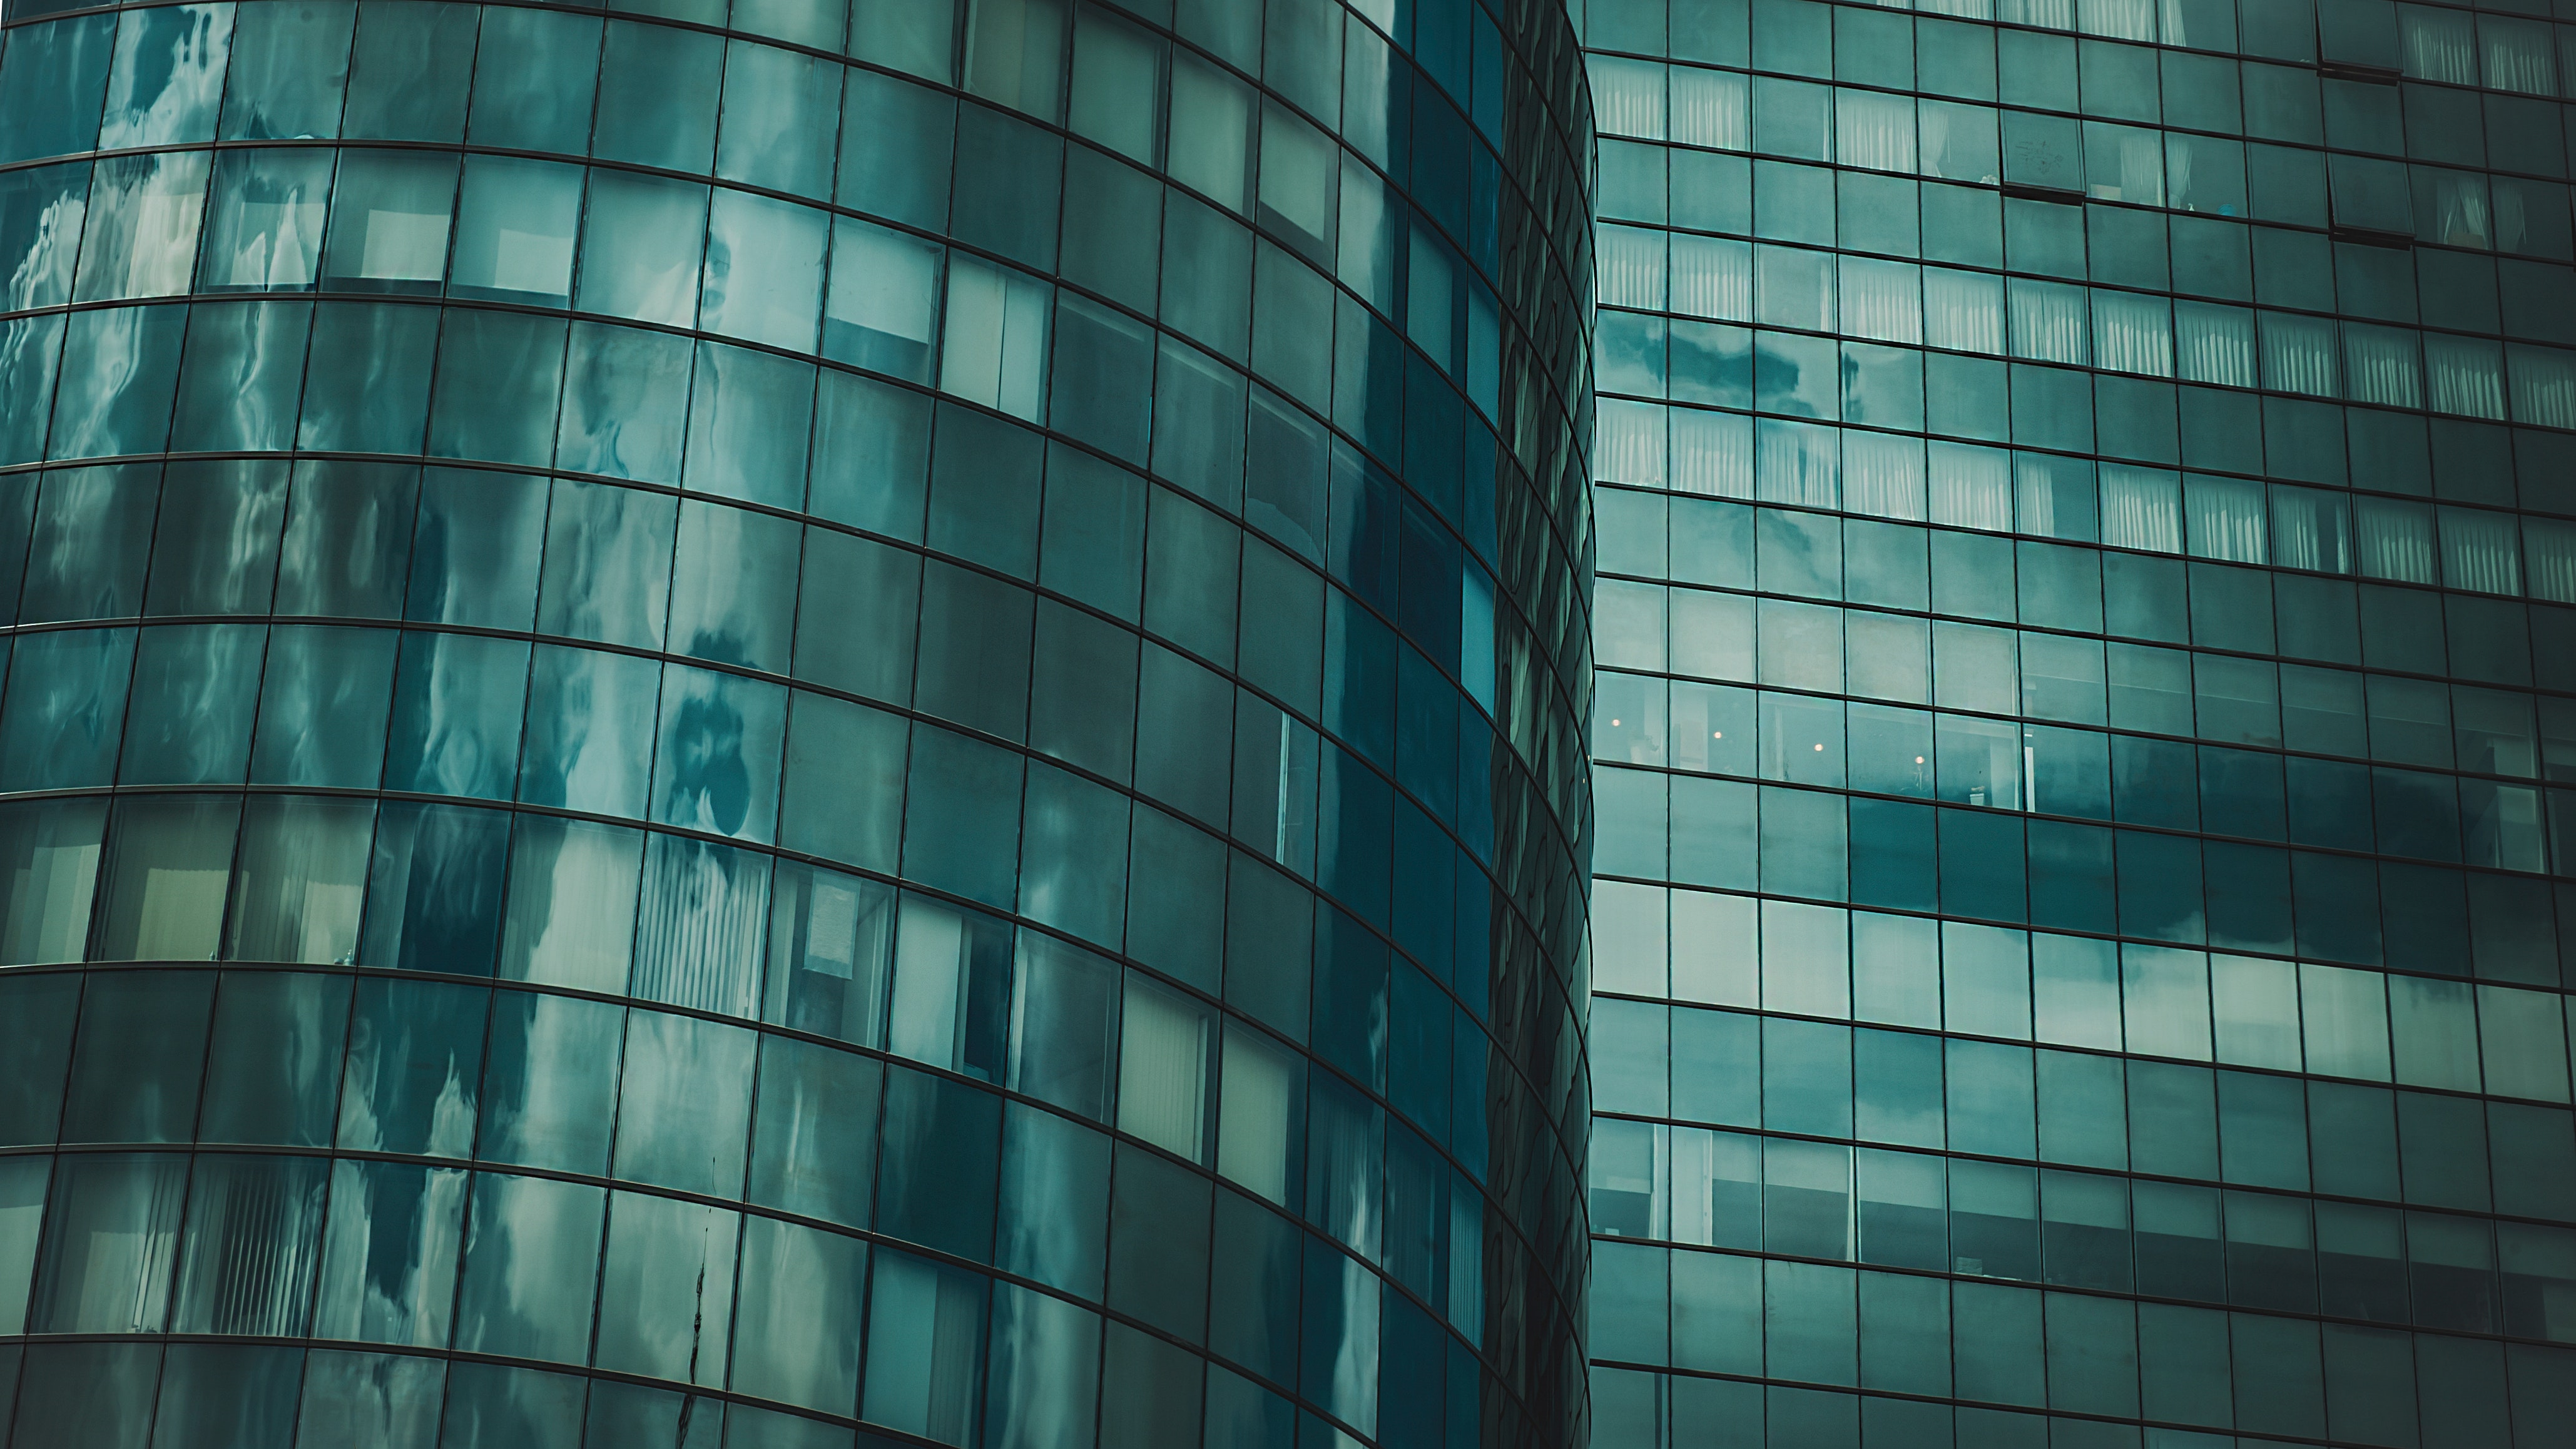
blue, architecture, commercial building, daytime, green, metropolitan area, building, urban area, tower block, corporate headquarters, glass, turquoise, skyscraper, line, headquarters, facade, city, metropolis, Material property, pattern, daylighting, mixed use, symmetry, reflection, Transparent material, window, condominium, metal